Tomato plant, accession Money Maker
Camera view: tilt-top (135 deg); turntable rotation: 0 degrees
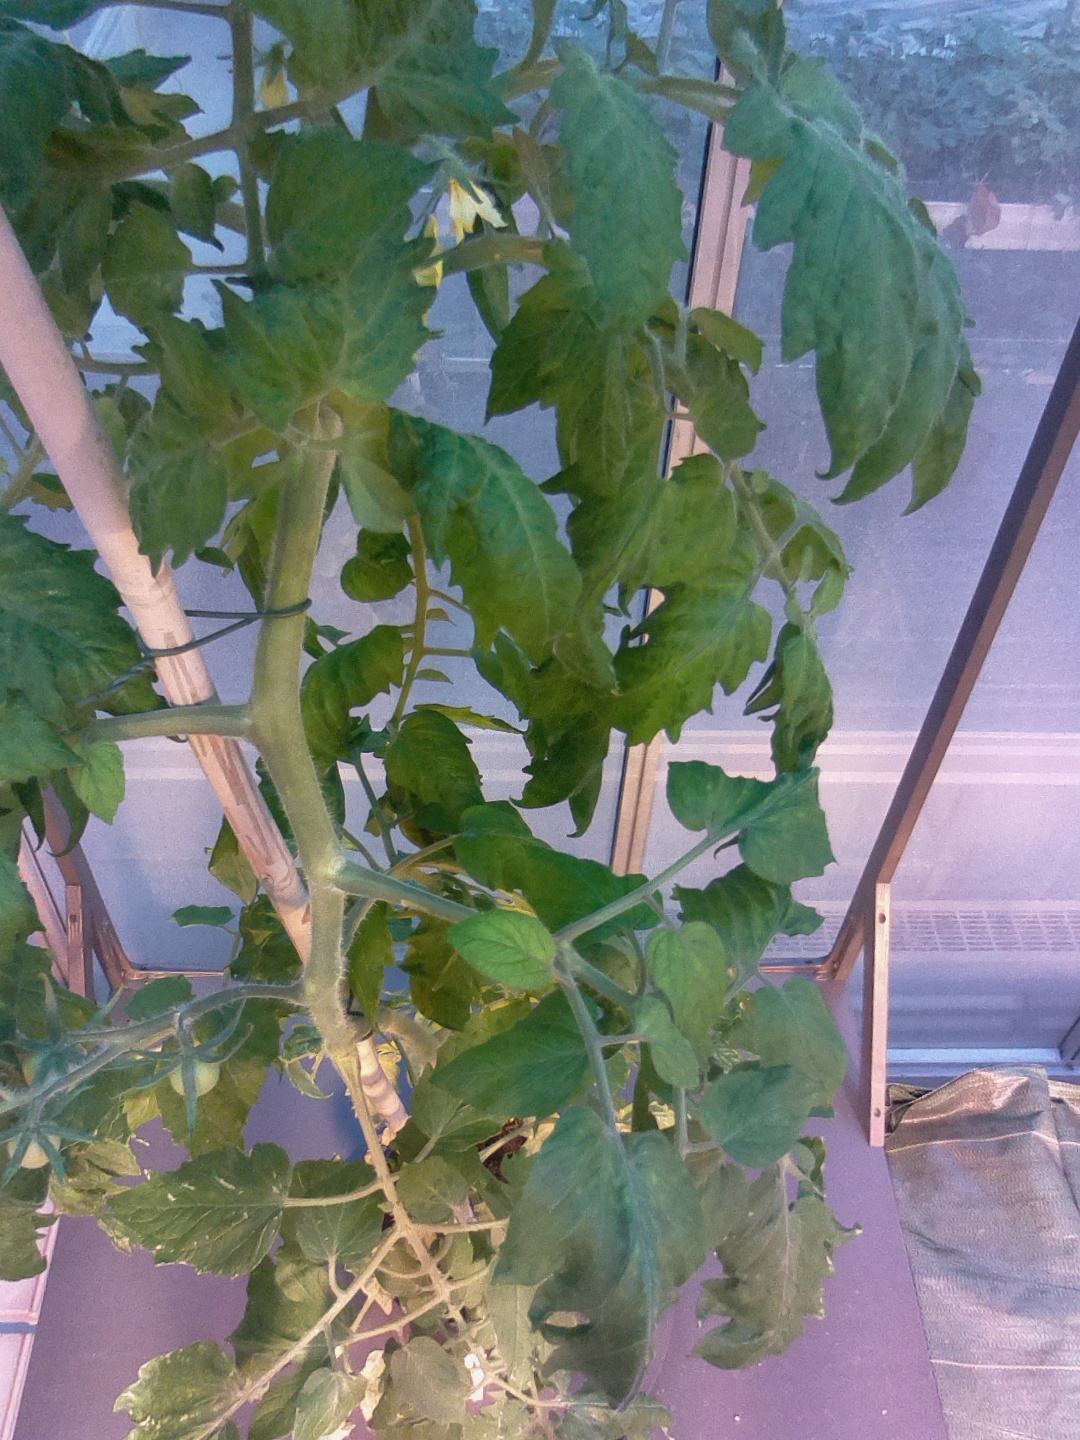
BBCH growth stage 71: 10%-20% of final fruit size